Catawba (grape)

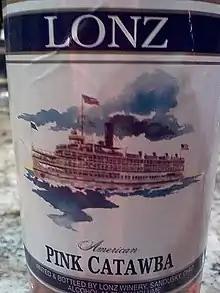
A bottle of Ohio Catawba wine

Catawba is a red American grape variety used for wine as well as juice, jams and jellies. Grown predominantly on the East Coast of the United States, this purplish-red grape is a likely a hybrid of the native American "Vitis labrusca" and the "Vitis vinifera" cultivar Semillon. Its exact origins are unclear but it seems to have originated somewhere on the East coast from the Carolinas to Maryland.